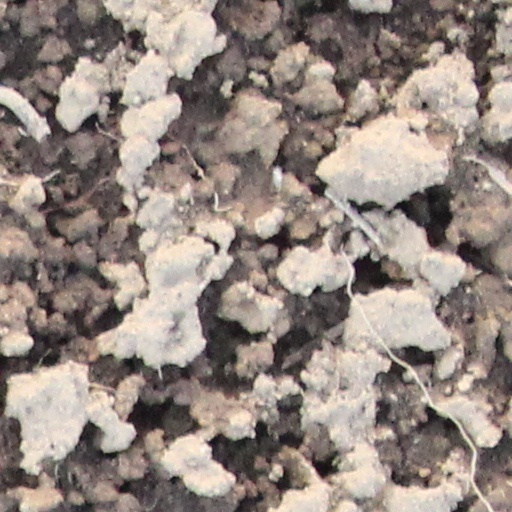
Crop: wheat